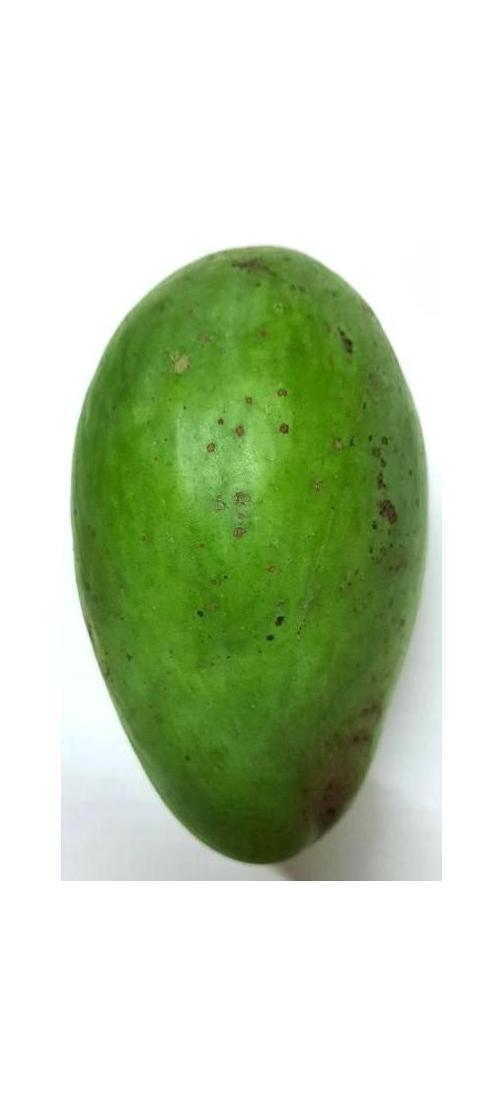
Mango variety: Amrapali